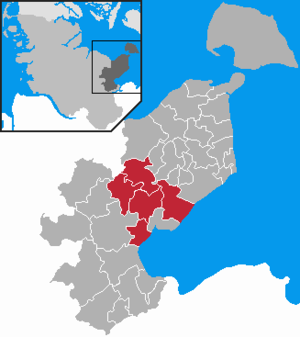
Amt Ostholstein-Mitte
Kort
Amt Ostholstein-Mitte er et amt i det nordlige Tyskland, beliggende i den centrale del af Kreis Østholsten. Kreis Østholsten ligger i den østlige del af delstaten Slesvig-Holsten. Administrationen i amtet er beliggende i byen Schönwalde am Bungsberg.